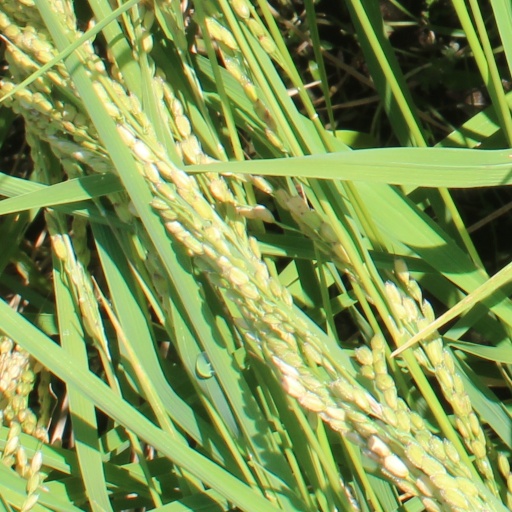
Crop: rice